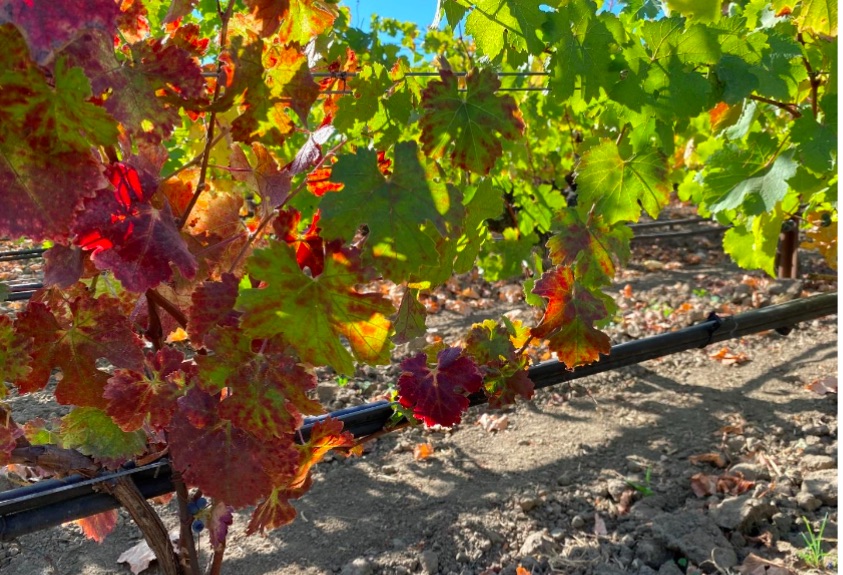
Label: Red Blotch